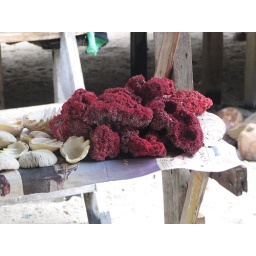
It doesn't look this red under the water